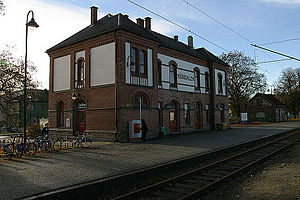
Mjøndalen Station
Mjøndalen Station er en jernbanestation på Randsfjordbanen, der ligger i byen Mjøndalen i Nedre Eiker kommune i Norge. Den ligger på strækningen mellem Drammen og Hokksund, der trafikeres som en del af Sørlandsbanen, her i form af lokaltogene mellem Kongsberg og Eidsvoll.